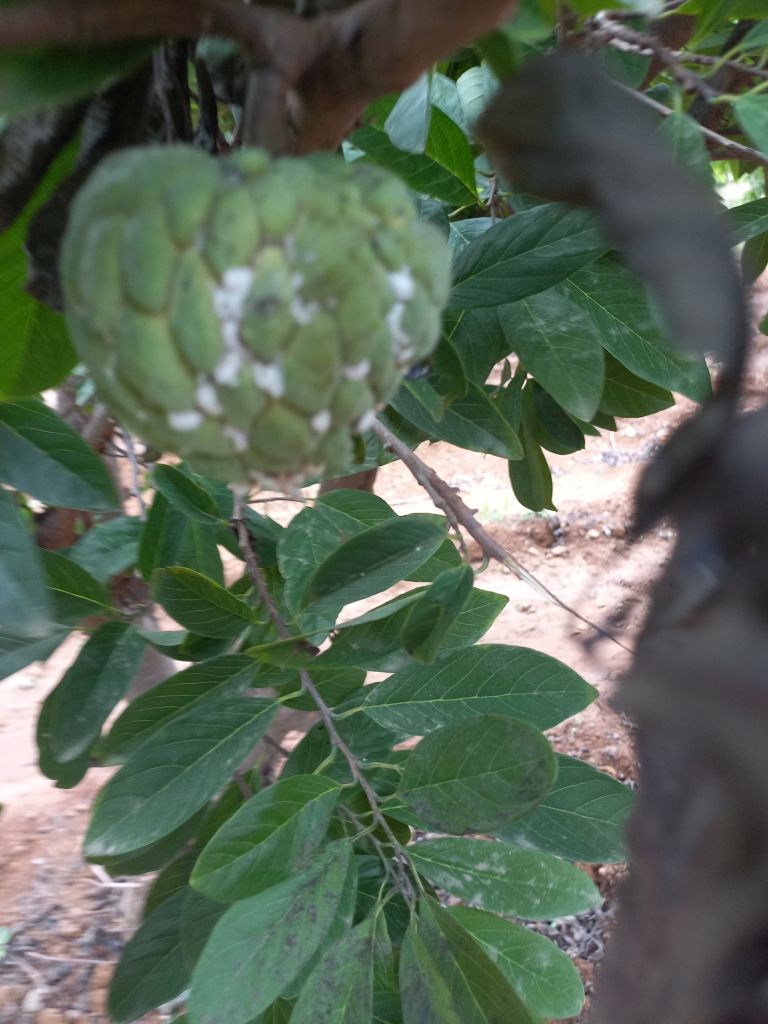
Disease label: Mealy Bug